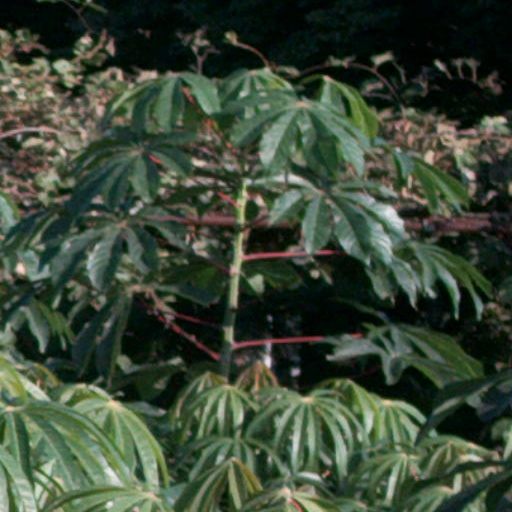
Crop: cassava